Air warfare of World War II

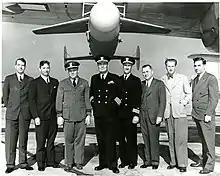
An American Bat anti-ship glide bomb, with its development team

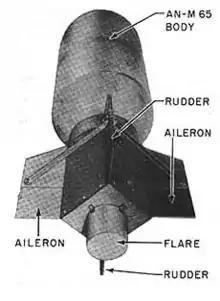
Rear view of an Azon MCLOS-guided bomb, showing details

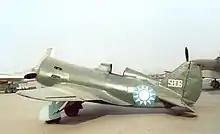
The Chinese Air Force survived to fight with combat aircraft replenishments from 1937 to 1941 through treaty with the Soviets; here a Chinese Polikarpov I-16 fighter preserved at the Datangshan Aviation Museum

Both the Luftwaffe and USAAF pioneered the use of what would come to be known as precision-guided munitions during World War II. The Luftwaffe was the first to use such weapons with the Fritz X armor-piercing anti-ship glide bomb on September 9, 1943, against the Italian battleship "Roma". III."Gruppe"/KG 100's Dornier Do 217 medium bombers achieved two hits, exploding her powder magazines and sinking her. Both the Fritz X and the unarmored, rocket-boosted Henschel Hs 293 guided glide bomb were used successfully against Allied shipping during the Allied invasion of Italy following Italy's capitulation to the Allies earlier in September 1943. Both weapons used the Kehl-Strasbourg radio control link: a joystick-equipped "Funkgerät" FuG 203 "Kehl" transmitter in a deploying aircraft, with the corresponding FuG 230 "Straßburg" receiver in the ordnance for guidance.